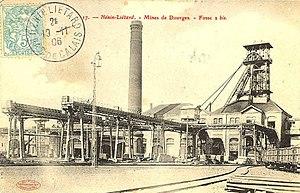
Compagnie des mines de Dourges, Pas-de-Calais, France.
La Compagnie des mines de Dourges est une compagnie minière qui a exploité la houille dans le Bassin minier du Nord-Pas-de-Calais à partir de 1856, date à laquelle la fosse nᵒ 2 a commencé à produire. Les premiers travaux pour une fosse nᵒ 1 ont débuté en 1850, mais quatre ans plus tard, le puits menace de s'effondrer. Le puits nᵒ 2 est donc entrepris, toujours à Hénin-Beaumont à cinquante mètres de l'avaleresse. Puis sont successivement ouvertes la fosse nᵒ 3 à Hénin-Beaumont et nᵒ 4 à Noyelles-Godault. L'avaleresse nᵒ 5, dans cette même commune, est un échec. Les fosses nᵒˢ 6 et 6 bis sont ensuite entreprises sur deux carreaux différents à Hénin-Beaumont et la fosse nᵒ 7 - 7 bis à Montigny-en-Gohelle. C'est à cette même période, dans les années 1890 - 1900 que les fosses nᵒˢ 2, 3 et 4 se dotent d'un puits bis.
La fosse nᵒ 2 - 2 bis dite Sainte-Henriette de la Compagnie des mines de Dourges est un ancien charbonnage du Bassin minier du Nord-Pas-de-Calais, situé à Hénin-Beaumont. La fosse nᵒ 1 est commencée en juillet 1850, par une méthode de fonçage originale, mais des venus d'eau trop forte ont cassé le cuvelage, et le puits a été ensablé. La fosse nᵒ 1 est abandonnée à l'état d'avaleresse en août 1854. Une fosse nᵒ 1 bis, plus tard renommée nᵒ 2 est entreprise immédiatement après à quarante mètres à l'ouest, et entre en exploitation en mars 1856. La Compagnie de Dourges ouvre ensuite d'autres fosses dans la concession. Des habitations sont bâties près de la fosse. Deux terrils nᵒˢ 87 et 92 sont édifiés au nord de la fosse. Un puits nᵒ 2 bis est ajouté à partir de 1901 à 455 mètres à l'est du puits nᵒ 2, et opérationnel en décembre 1905. La fosse est détruite durant la Première Guerre mondiale. Le puits nᵒ 2 est reconstruit avec un chevalement en béton armé.